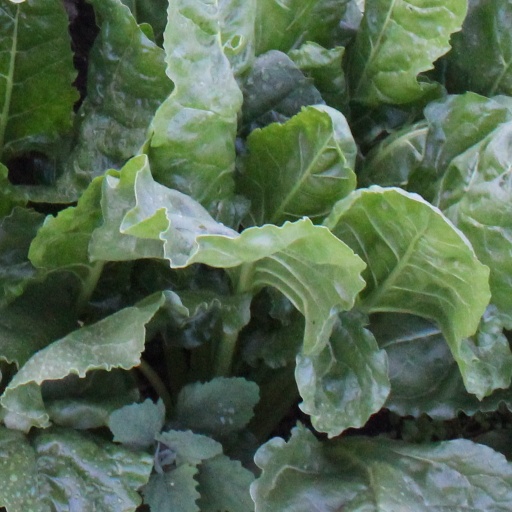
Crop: sugar beet